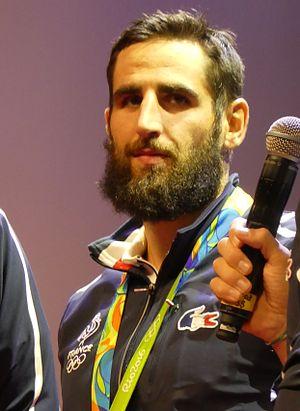
Club France, les médaillés du jour, Matthieu Péché, bronze en canoe slalom.
Matthieu Péché, né le 7 octobre 1987 à Épinal, est un céiste français pratiquant le slalom avec son coéquipier Gauthier Klauss.